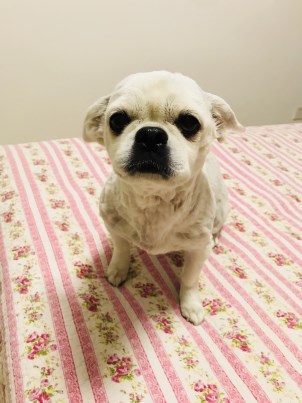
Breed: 798-n000130-pug